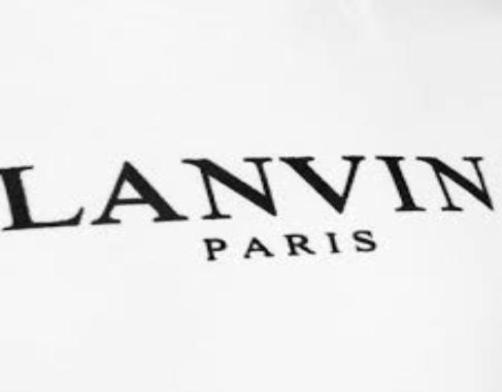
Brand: lanvin
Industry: Necessities